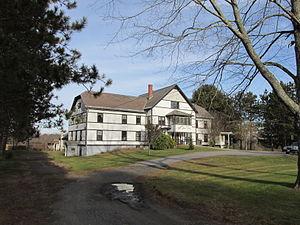
Easthampton est une municipalité américaine située dans le comté de Hampshire au Massachusetts. Lors du recensement de 2010, sa population s'élève à 16 053 habitants, ce qui en fait la quatrième ville de son comté.